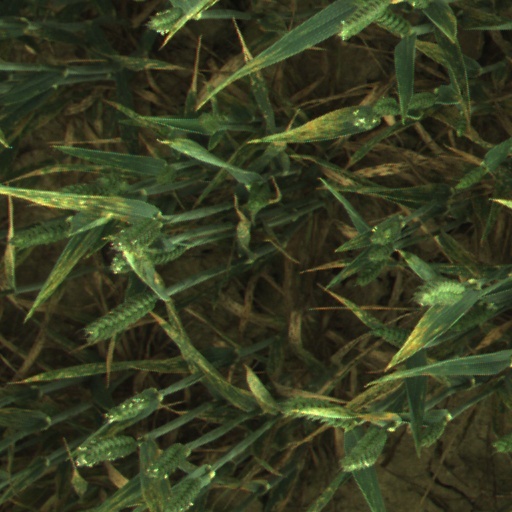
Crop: wheat